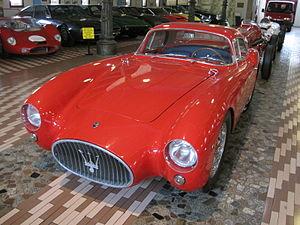
Automobiles in Panini Maserati Museum in Modène, Maserati A6GCS Berlinetta Pininfarina Italiano: Maserati A6 GCS/53 Pinin Farina Berlinetta del 1953
Le musée Panini Maserati est un musée privé exposant une importante collection d'automobiles de collection Maserati et autre marques, à Modène en Émilie-Romagne en Italie.
Maserati est un constructeur automobile italien filiale du groupe Fiat-Chrysler spécialisé dans les voitures de luxe, de sport et de course. Fondé par les frères Maserati en 1914, son symbole est un trident, inspiré de la fontaine de Neptune de Bologne.
Aldo Brovarone est un des importants designer automobile italien, de la société de design Pininfarina, entre 1954 et 1988.